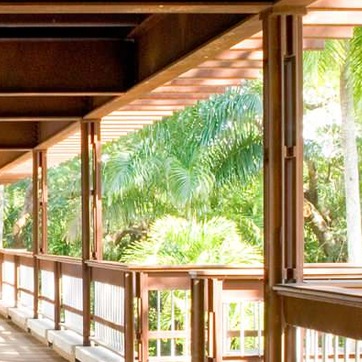
Material: foliage